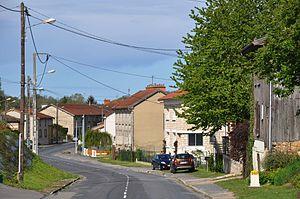
La Rue du Chemin de Chalons (D63) à Villers-en-Argonne (canton Sainte-Menehould, département de la Marne, région Champagne-Ardenne, France).
Villers-en-Argonne est une commune française, située dans le département de la Marne en région Grand Est. Villers-en-Argonne est le seul village dans cette commune.